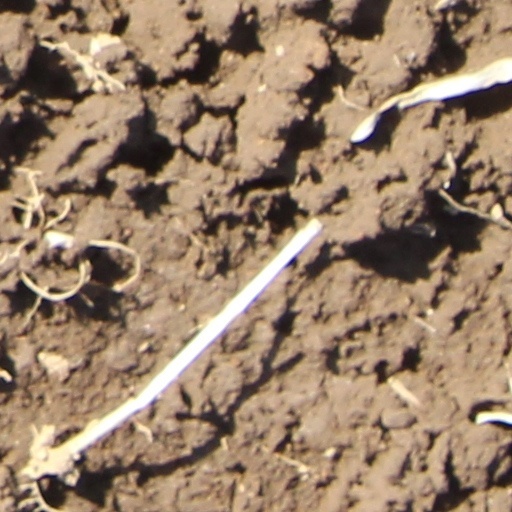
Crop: wheat